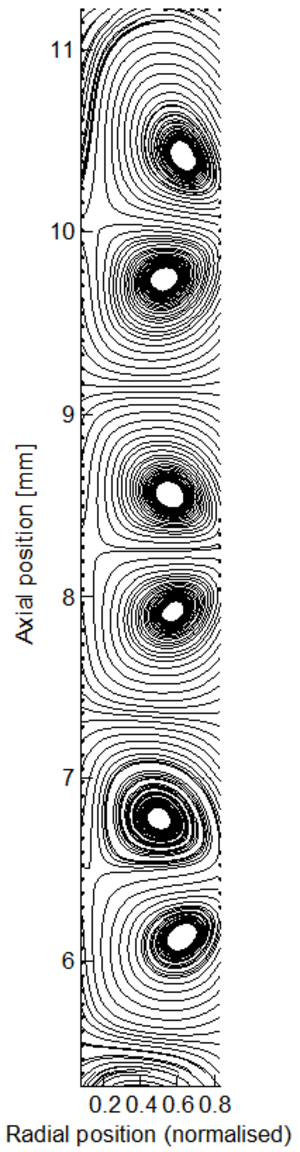
En Mécanique des fluides, l’Instabilité de Taylor-Couette est l'apparition de tourbillons dans l'écoulement d'un fluide entre deux cylindres concentriques ne tournant pas à la même vitesse angulaire. Elle consiste en la déstabilisation de l'écoulement de Couette circulaire en une série de rouleaux de Taylor quand la vitesse angulaire dépasse un certain seuil. Elle a été initialement étudiée par Sir Geoffrey Ingram Taylor dans un papier de 1923, d'où son nom.